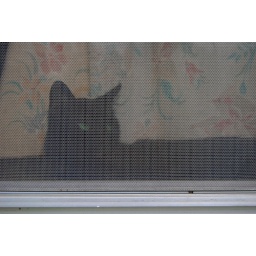
cat in a window